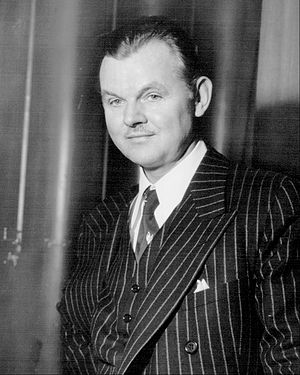
Lawrence Tibbett
Fotografi af Lawrence Tibbett fra 1943.
Lawrence Mervil Tibbett var en berømt amerikansk operasanger og studiesanger, der også optrådte som filmskuespiller og radiopersonlighed. En baryton, han sang hovedroller med Metropolitan Opera i New York mere end 600 gange fra 1923 til 1950. Han udførte diverse musikalske teaterroller, herunder Kaptajn Klo i Peter Pan i et tour-show.